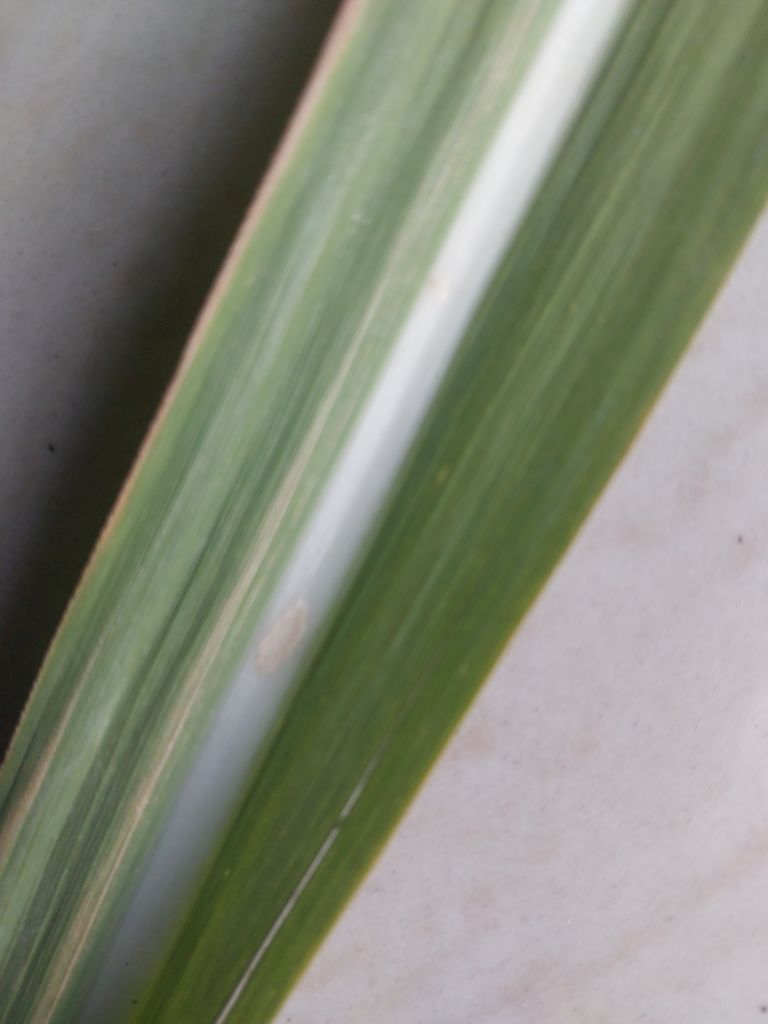
Label: Viral Disease